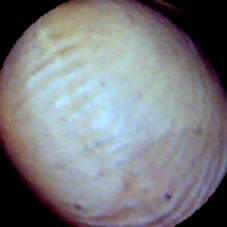
Label: Intact